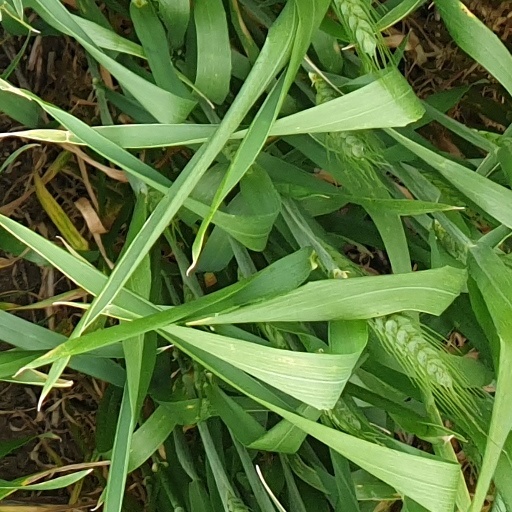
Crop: wheat